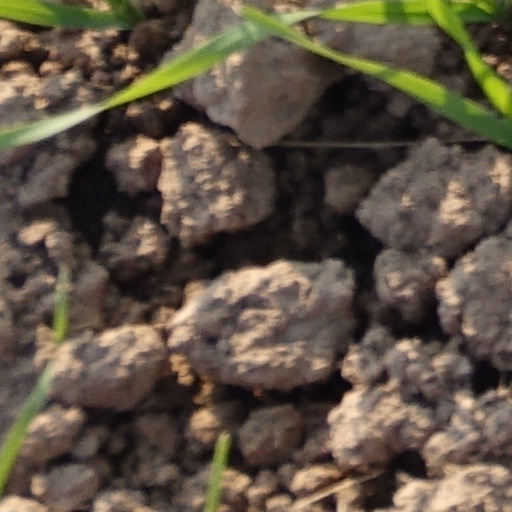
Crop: wheat